Papadic Octoechos

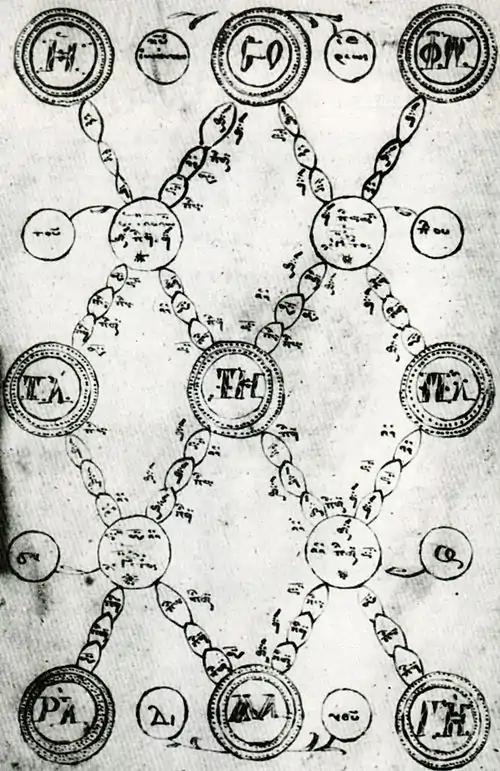
"ἡ σοφωτάτη παραλλαγὴ κυρίου Ἰωάννου Ἰερέως τοῦ Πλουσιαδηνοῦ" in an 18th-century manuscript (GR-AOdo Ms. 319, fol. 18v)

The diagram consist of 4 separated X-shaped chains or crosses, each of them have a major circle in the center for the pitch class ("phthongos") which connects the two branches on the left (or on the right side) of the cross. For the beginning it is enough to understand, that the four crosses are ascribed to the "phthongos" at the crossing point like "protos, devteros, tritos" and which correspond to the four peripheral circles of the Koukouzelian wheel. They can also be regarded from a different angle as four rhombs which connect two neighbouring "phthongoi" at the crossing point, because the "phthongoi" on the top and on the bottom between two crosses meet within each rhomb. In its very particular shape, Plousiadinos' diagram less represents the correct order of one tone system like the Koukouzelian wheel and the trochos system, but it helps the singer to explore rather hidden paths which pass between the different tone systems.